Easton House

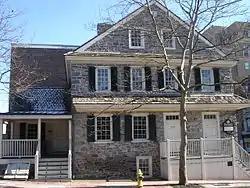
The Easton House in January, 2013

Easton House, also known as the Bachmann Publick House and George Taylor's Easton Property, is a historic inn and tavern located at Easton in Northampton County, Pennsylvania. It was built in 1753, and is a 2 3/4 story rubble limestone building, with squared corners, in the Georgian style.